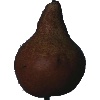
Label: Pear Kaiser 1